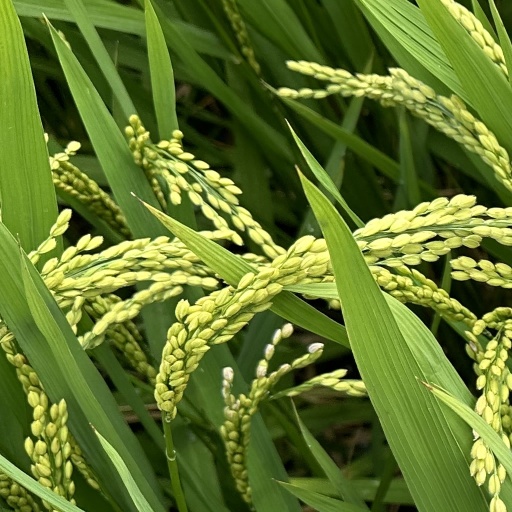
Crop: rice